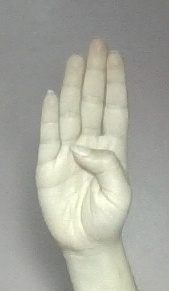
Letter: kaaf